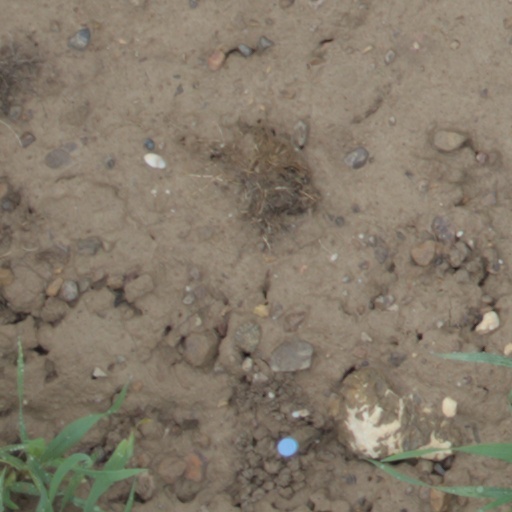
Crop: wheat